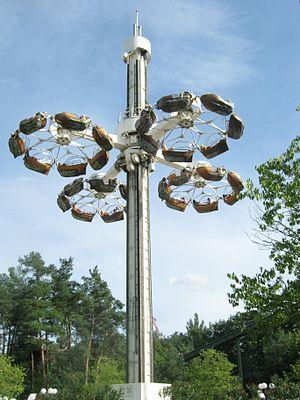
Parque Espana-Shima Spain Village
Holiday Park est un parc d'attractions qui se situe près de Haßloch, dans le land de Rhénanie-Palatinat en Allemagne. Il est très connu des passionnés de sensations fortes depuis 2001, année d'ouverture de son attraction phare : Expedition GeForce. Avant son rachat par Studio 100 en 2010, le parc avait pour mascotte un perroquet vert nommé Holly. Depuis ses mascottes sont Vic le Viking, la dragon Tabaluga et Maya l'abeille. En 2006, le parc a accueilli 1,1 million de visiteurs.